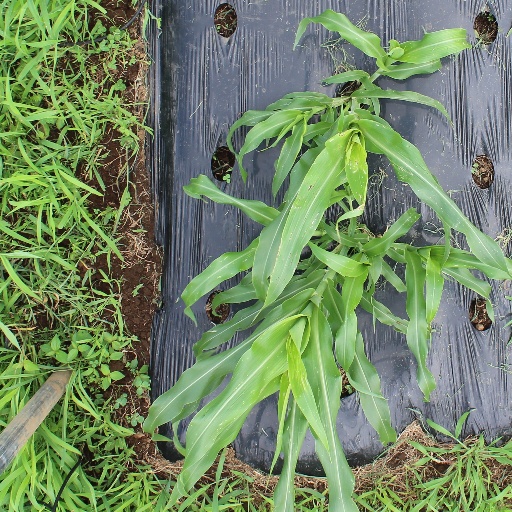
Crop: sorghum